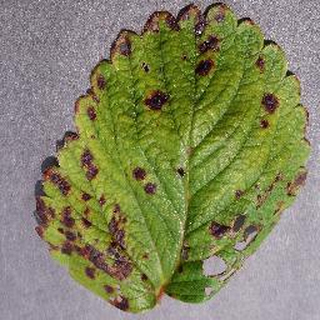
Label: strawberry_leaf_scorch